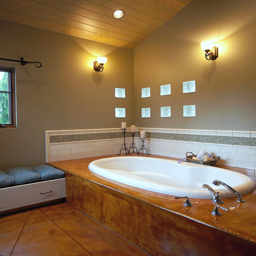
example of an eclectic subway tile concrete floor drop - in bathtub design